DWRR-FM

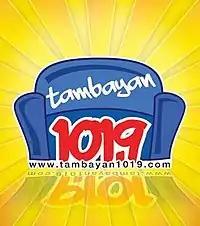
Former logo of Tambayan 101.9, November 4, 2009 – May 2013.

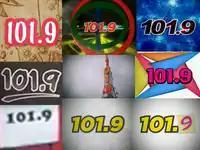
Logos used by Tambayan TV when the station was named as 101.9 in 2013

At 9:00 PM on November 4, 2009, an audiovisual presentation on DWRR’s history was followed by the station’s relaunch as Tambayan 101.9 (Tagalog for “hangout”). The rebrand debuted with a theme song and live event in Makati. The station also launched "Tambayan TV", a 24/7 online video stream showing DJs live in the booth, along with information plugs like "Tambayan’s Slumbook" and filler content during ad breaks, similar to DZMM Teleradyo.